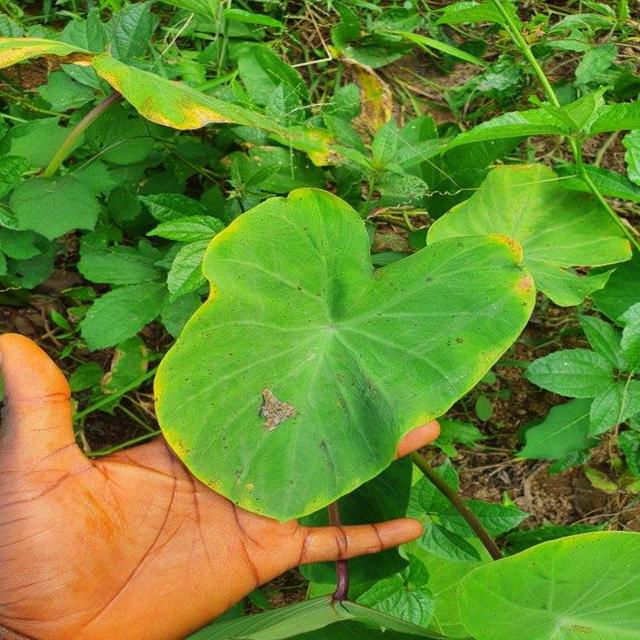
Label: Mid_Blight